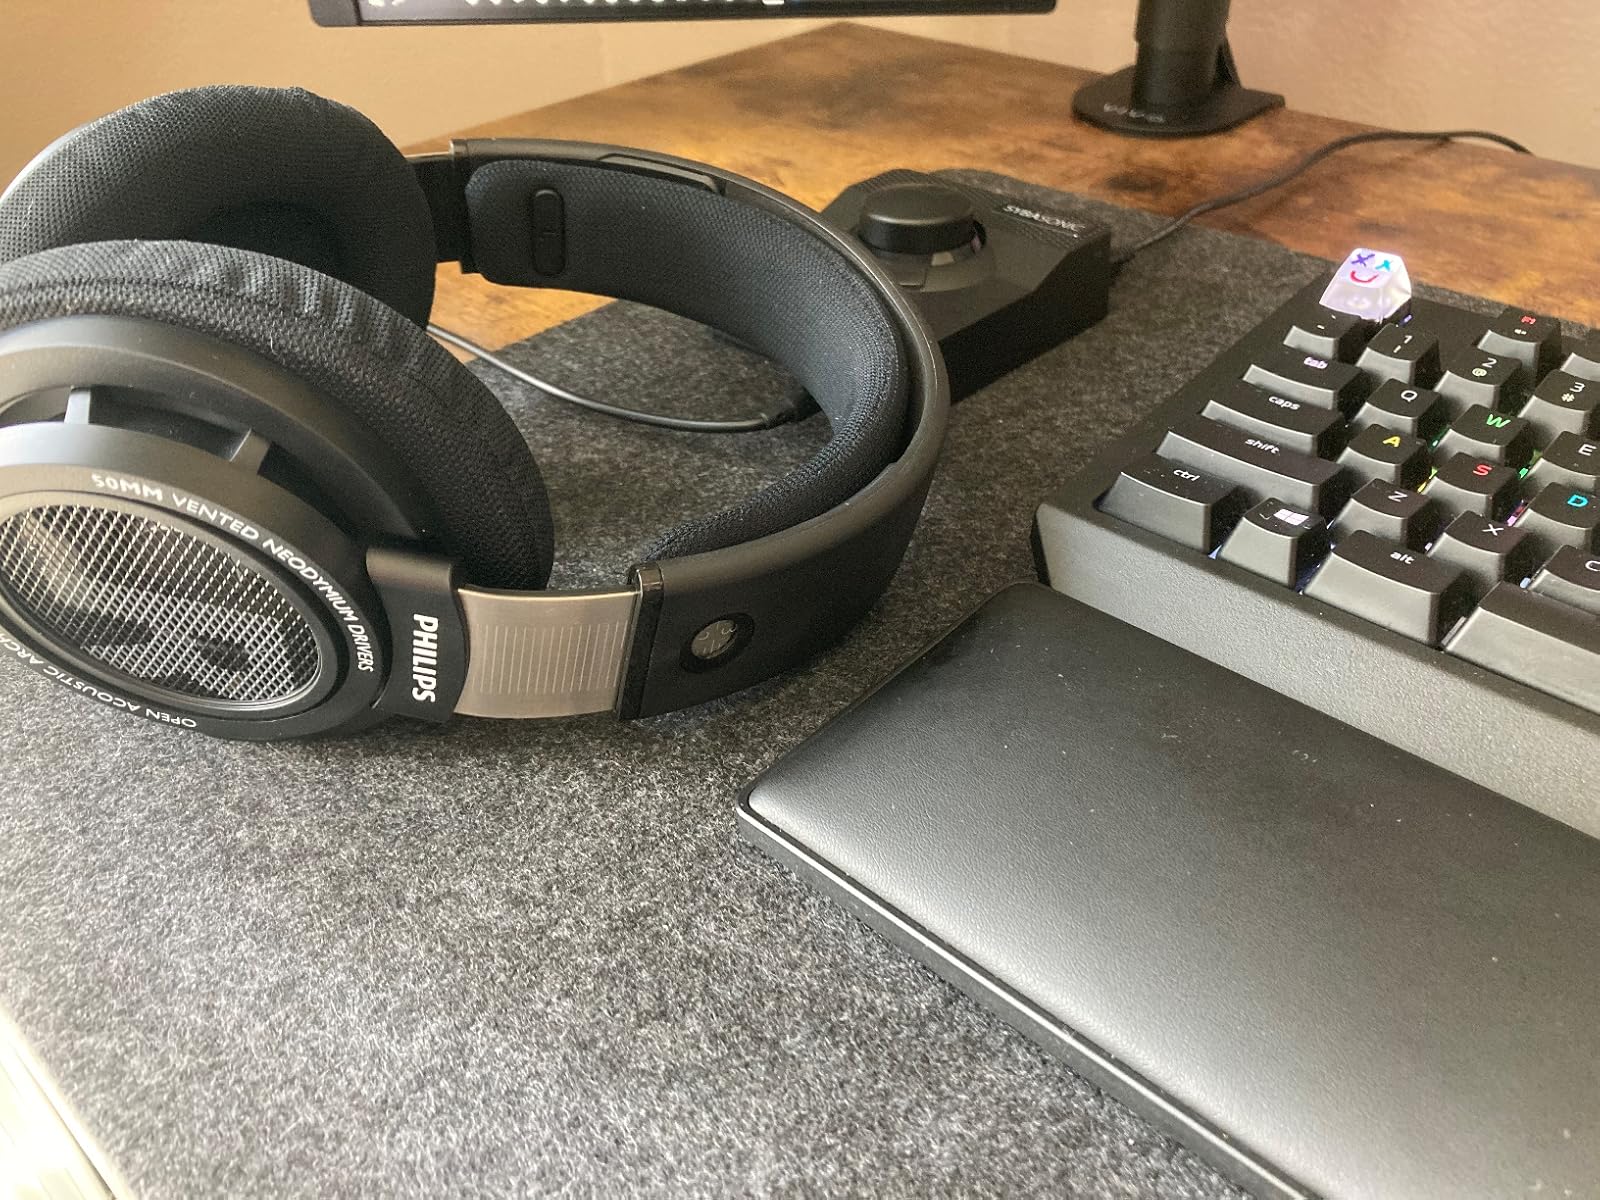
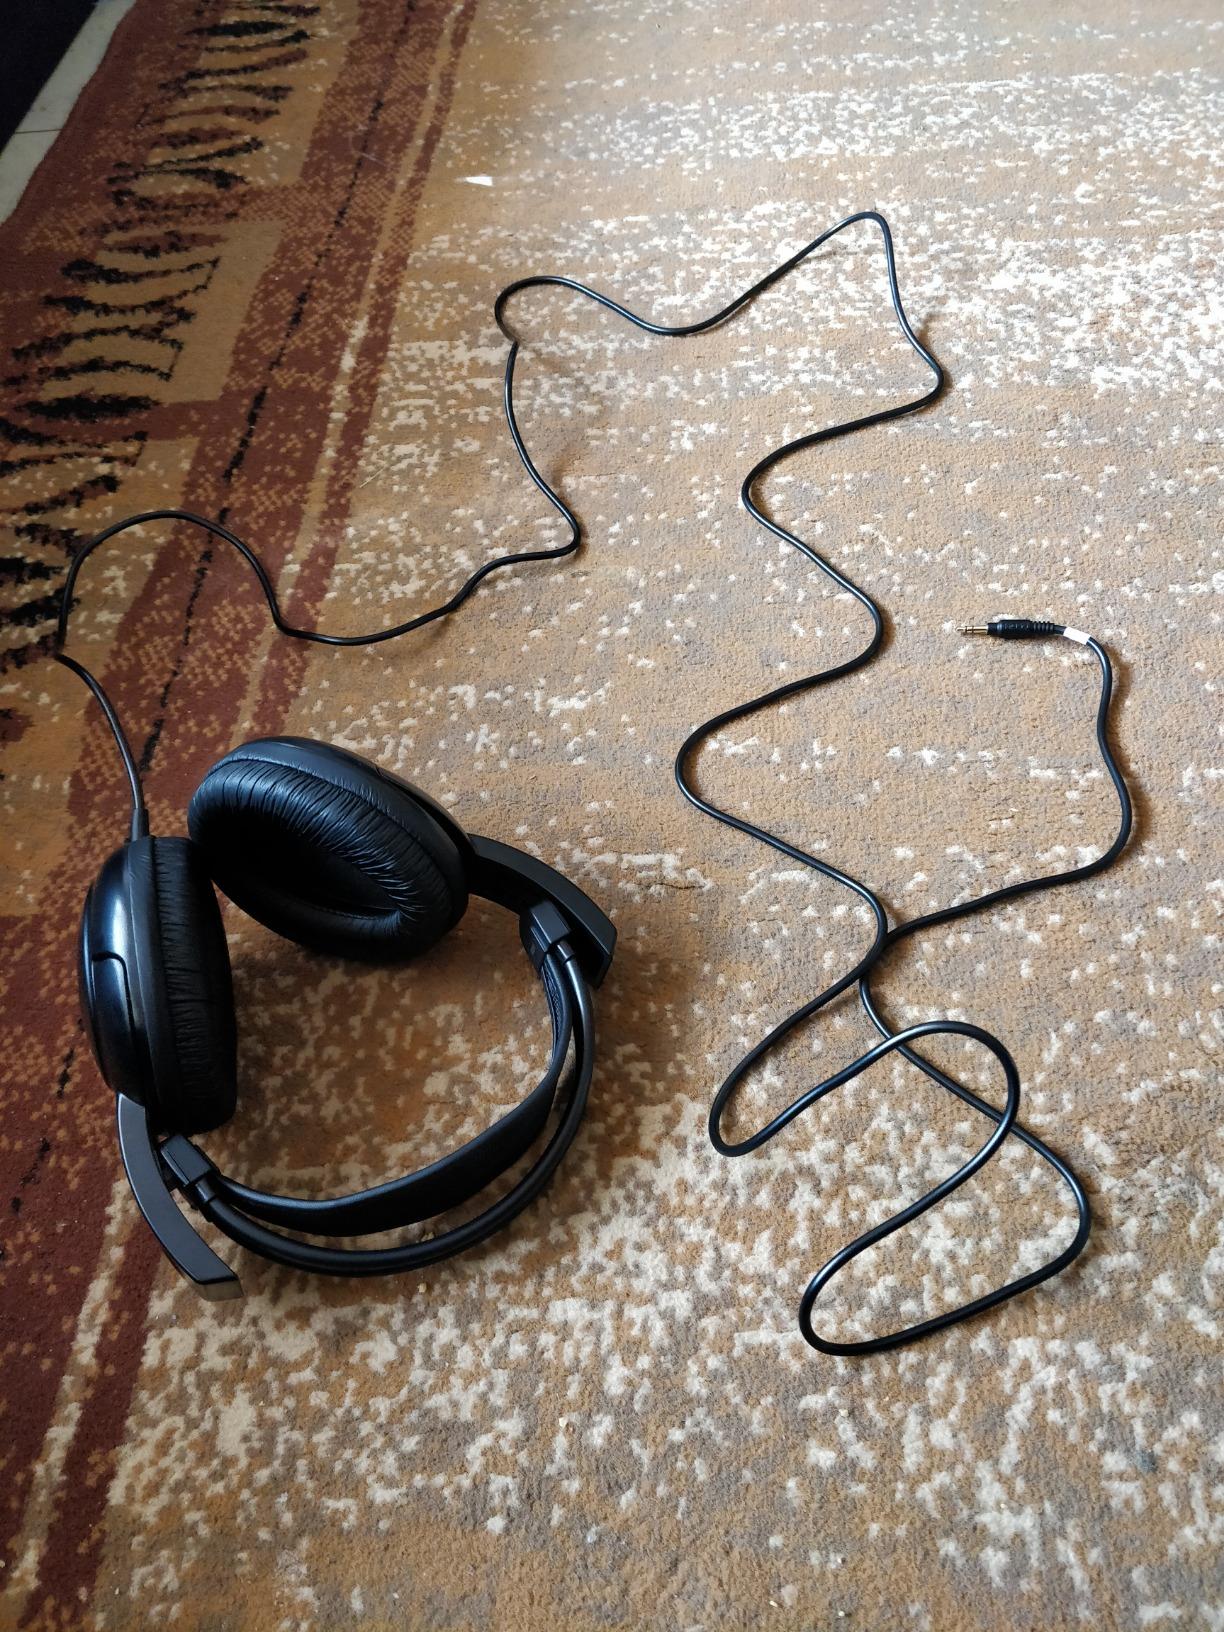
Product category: headphones
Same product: no